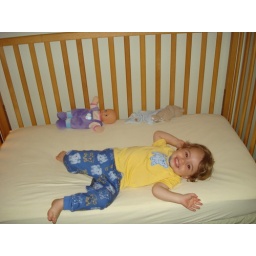
Peter in his big boy bed